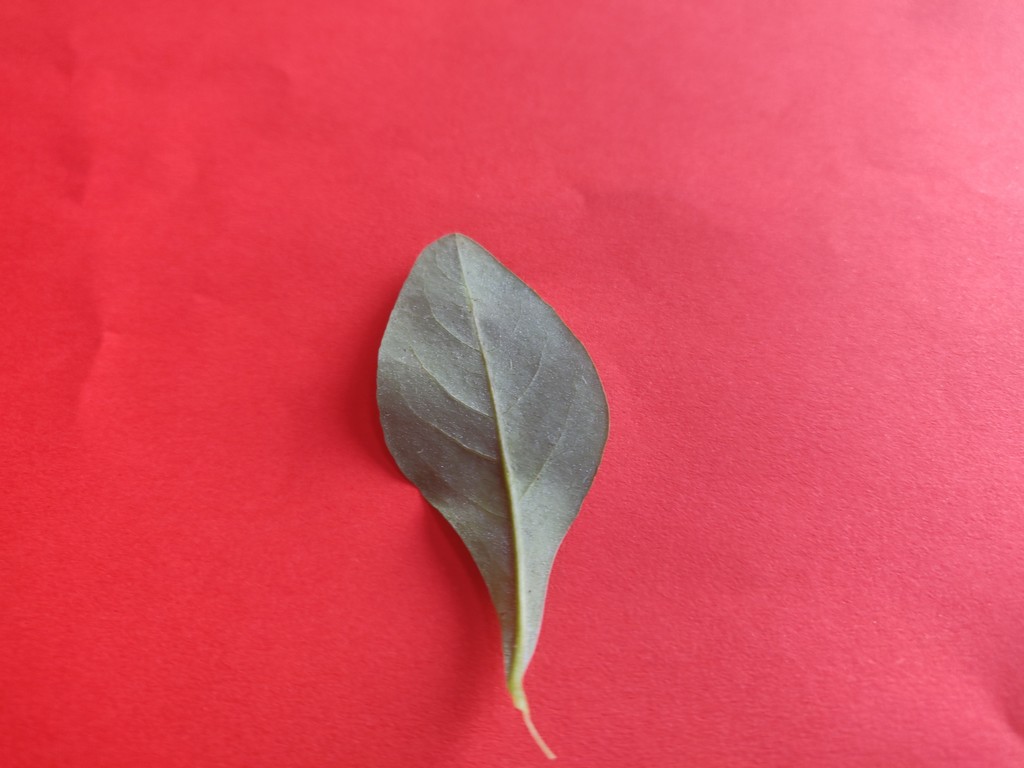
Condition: Healthy
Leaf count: single
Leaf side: back